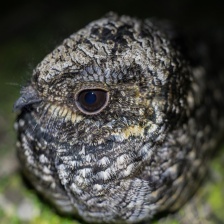
Species: COMMON POORWILL
Scientific name: PHALAENOPTILUS NUTTALLII